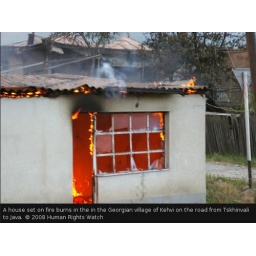
A house set on fire burns in the georgian village of Kehvi on the road from Tskhinvali to Java